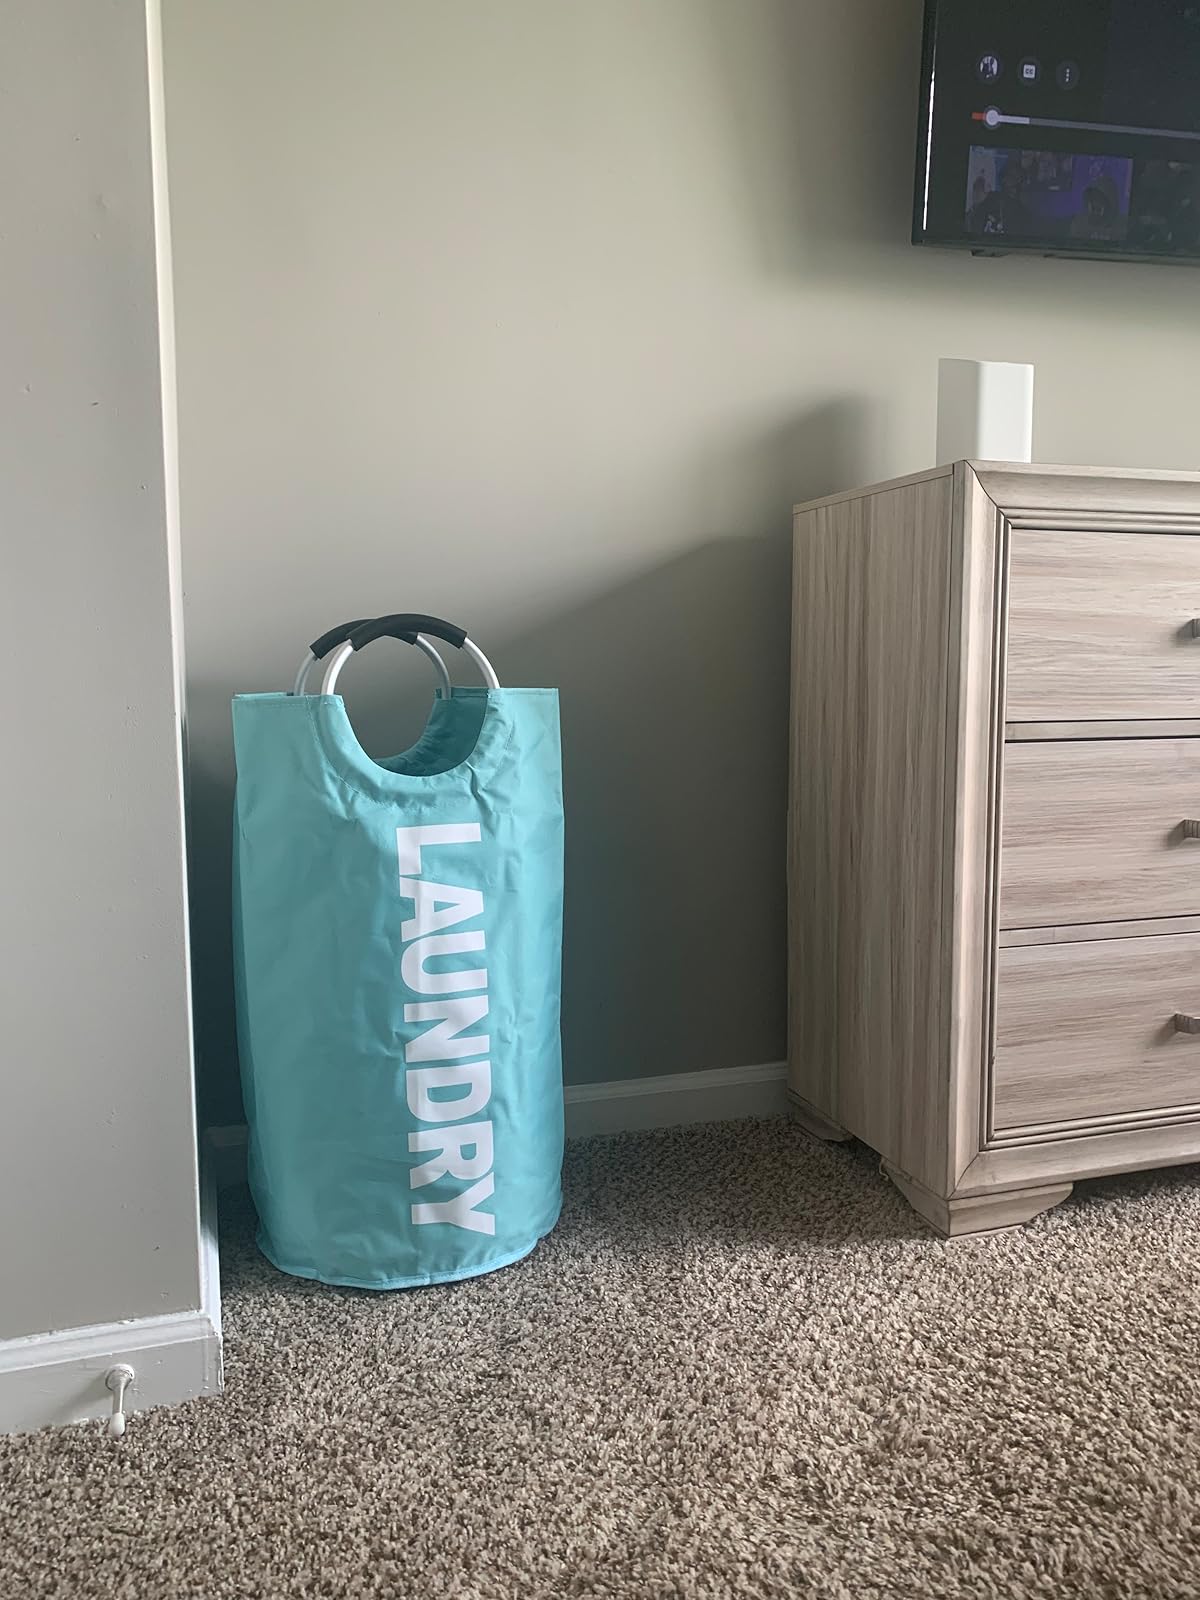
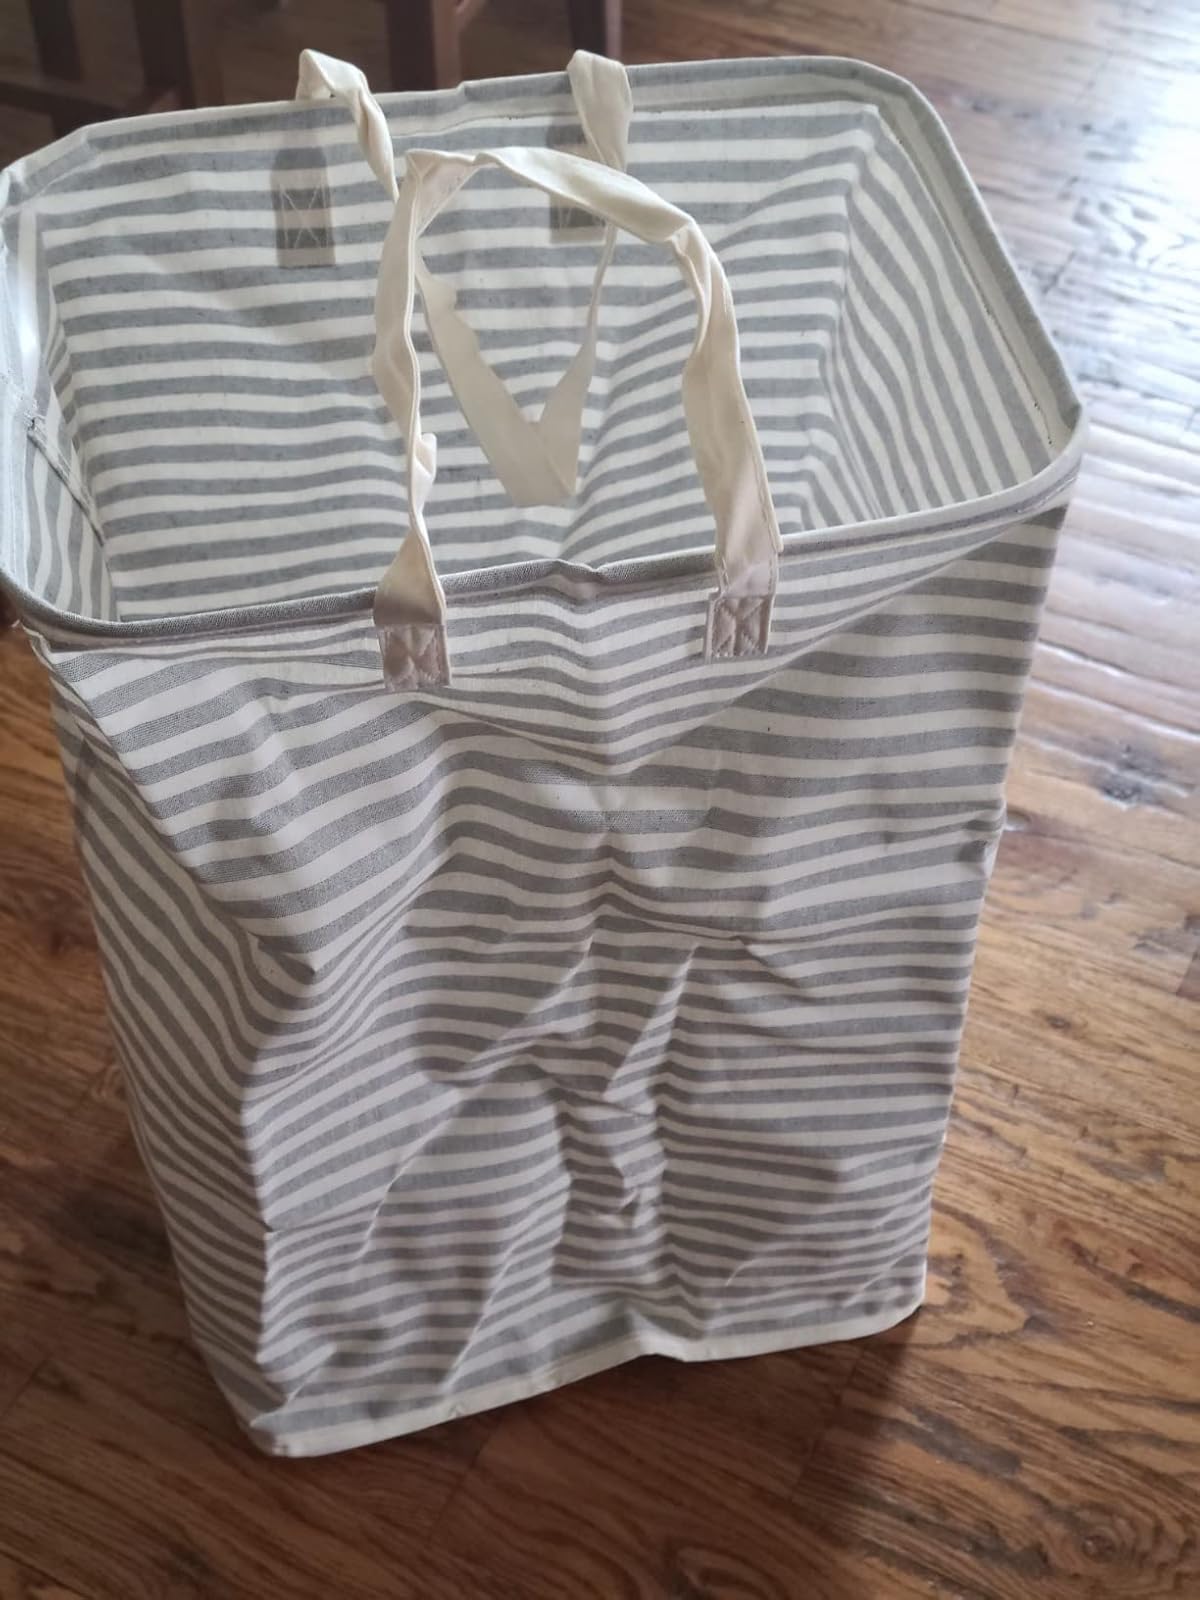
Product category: items_hamper
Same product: no